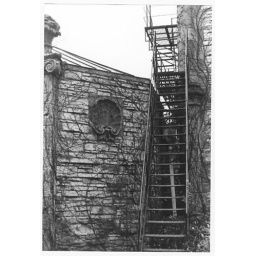
Old stone house in Evanston